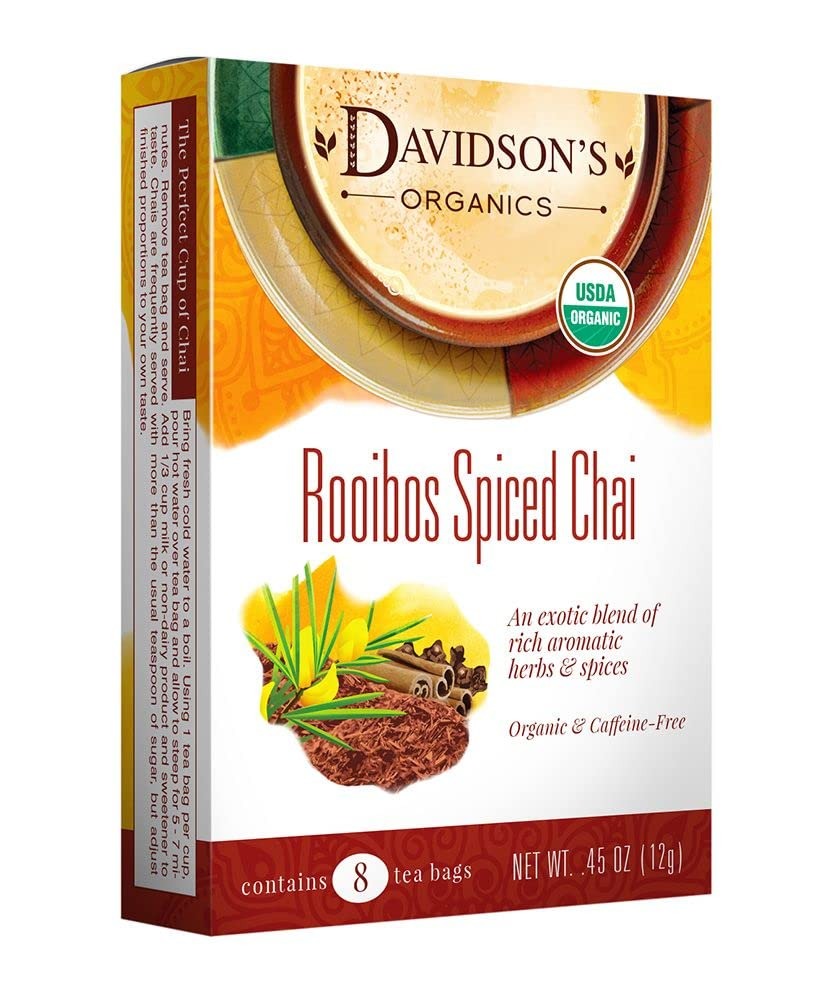
Item Name: Davidson's Organics, Rooibos Spiced Chai, 8-count Tea Bags, Pack of 12
Bullet Point 1: Rooibos Spiced Chai combines robust spices with an earthy base of South African rooibos. Davidson's Rooibos Spiced Chai is a full-bodied brew with a sweet and spicy finish.
Bullet Point 2: LEAF TO CUP: From our farms in India to your family, Davidson’s Organics is a vertically integrated provider of premium teas at affordable prices. We grow, import, blend, package, and sell - overseeing the entire journey of our tea from the leaf cuttings to the infusion in your cup.
Bullet Point 3: ALWAYS ORGANIC: Davidson’s Organics is a 3rd generation organic tea grower delivering on its promise of providing top-notch USDA certified organic teas. Our teas are grown non-GMO & free from harmful chemicals and pesticides. We are responsibly sourced and sustainably farmed. We believe in the holistic health of our farms, farmers, plants & animals.
Bullet Point 4: A CUP OF WELLNESS: Davidson’s offers a diverse selection of tea blends for the most discerning palates. From loose leaves to tea bags & iced, and from ayurvedic to herbal, our organic teas deliver the perfect pick me up or a restful respite. Enjoy our balanced tea blends for optimal health and sipping pleasure.
Bullet Point 5: TRUST OUR TEA: Davidson's Organics was the first purveyor of fine organic teas. Since 1976, we’ve worked tirelessly to develop blends that are true reflections of their names, while being committed to sourcing healthy ingredients grown by generations of skilled small farmers. Enjoy Davidson's Organics, the organic tea that sets the standards for the highest quality.
Value: 96.0
Unit: Count

Price: 39.955